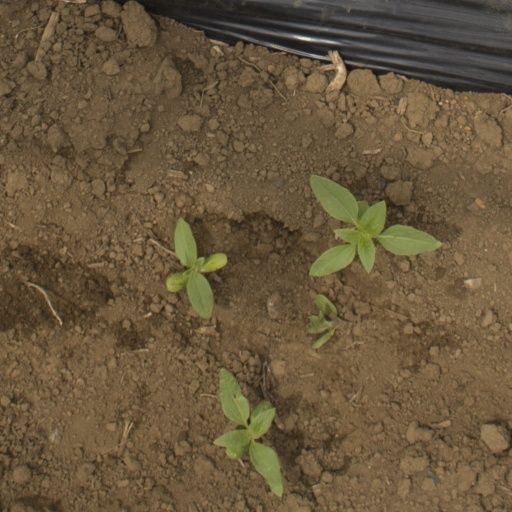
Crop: Jerusalem artichoke